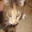
Label: cat